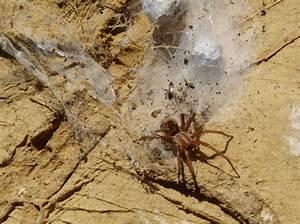
Label: ragno